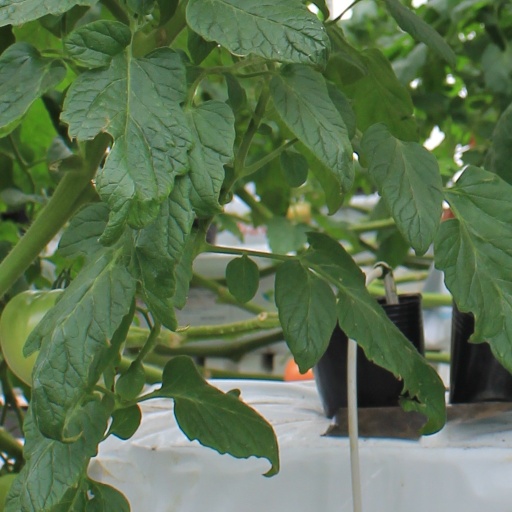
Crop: tomato